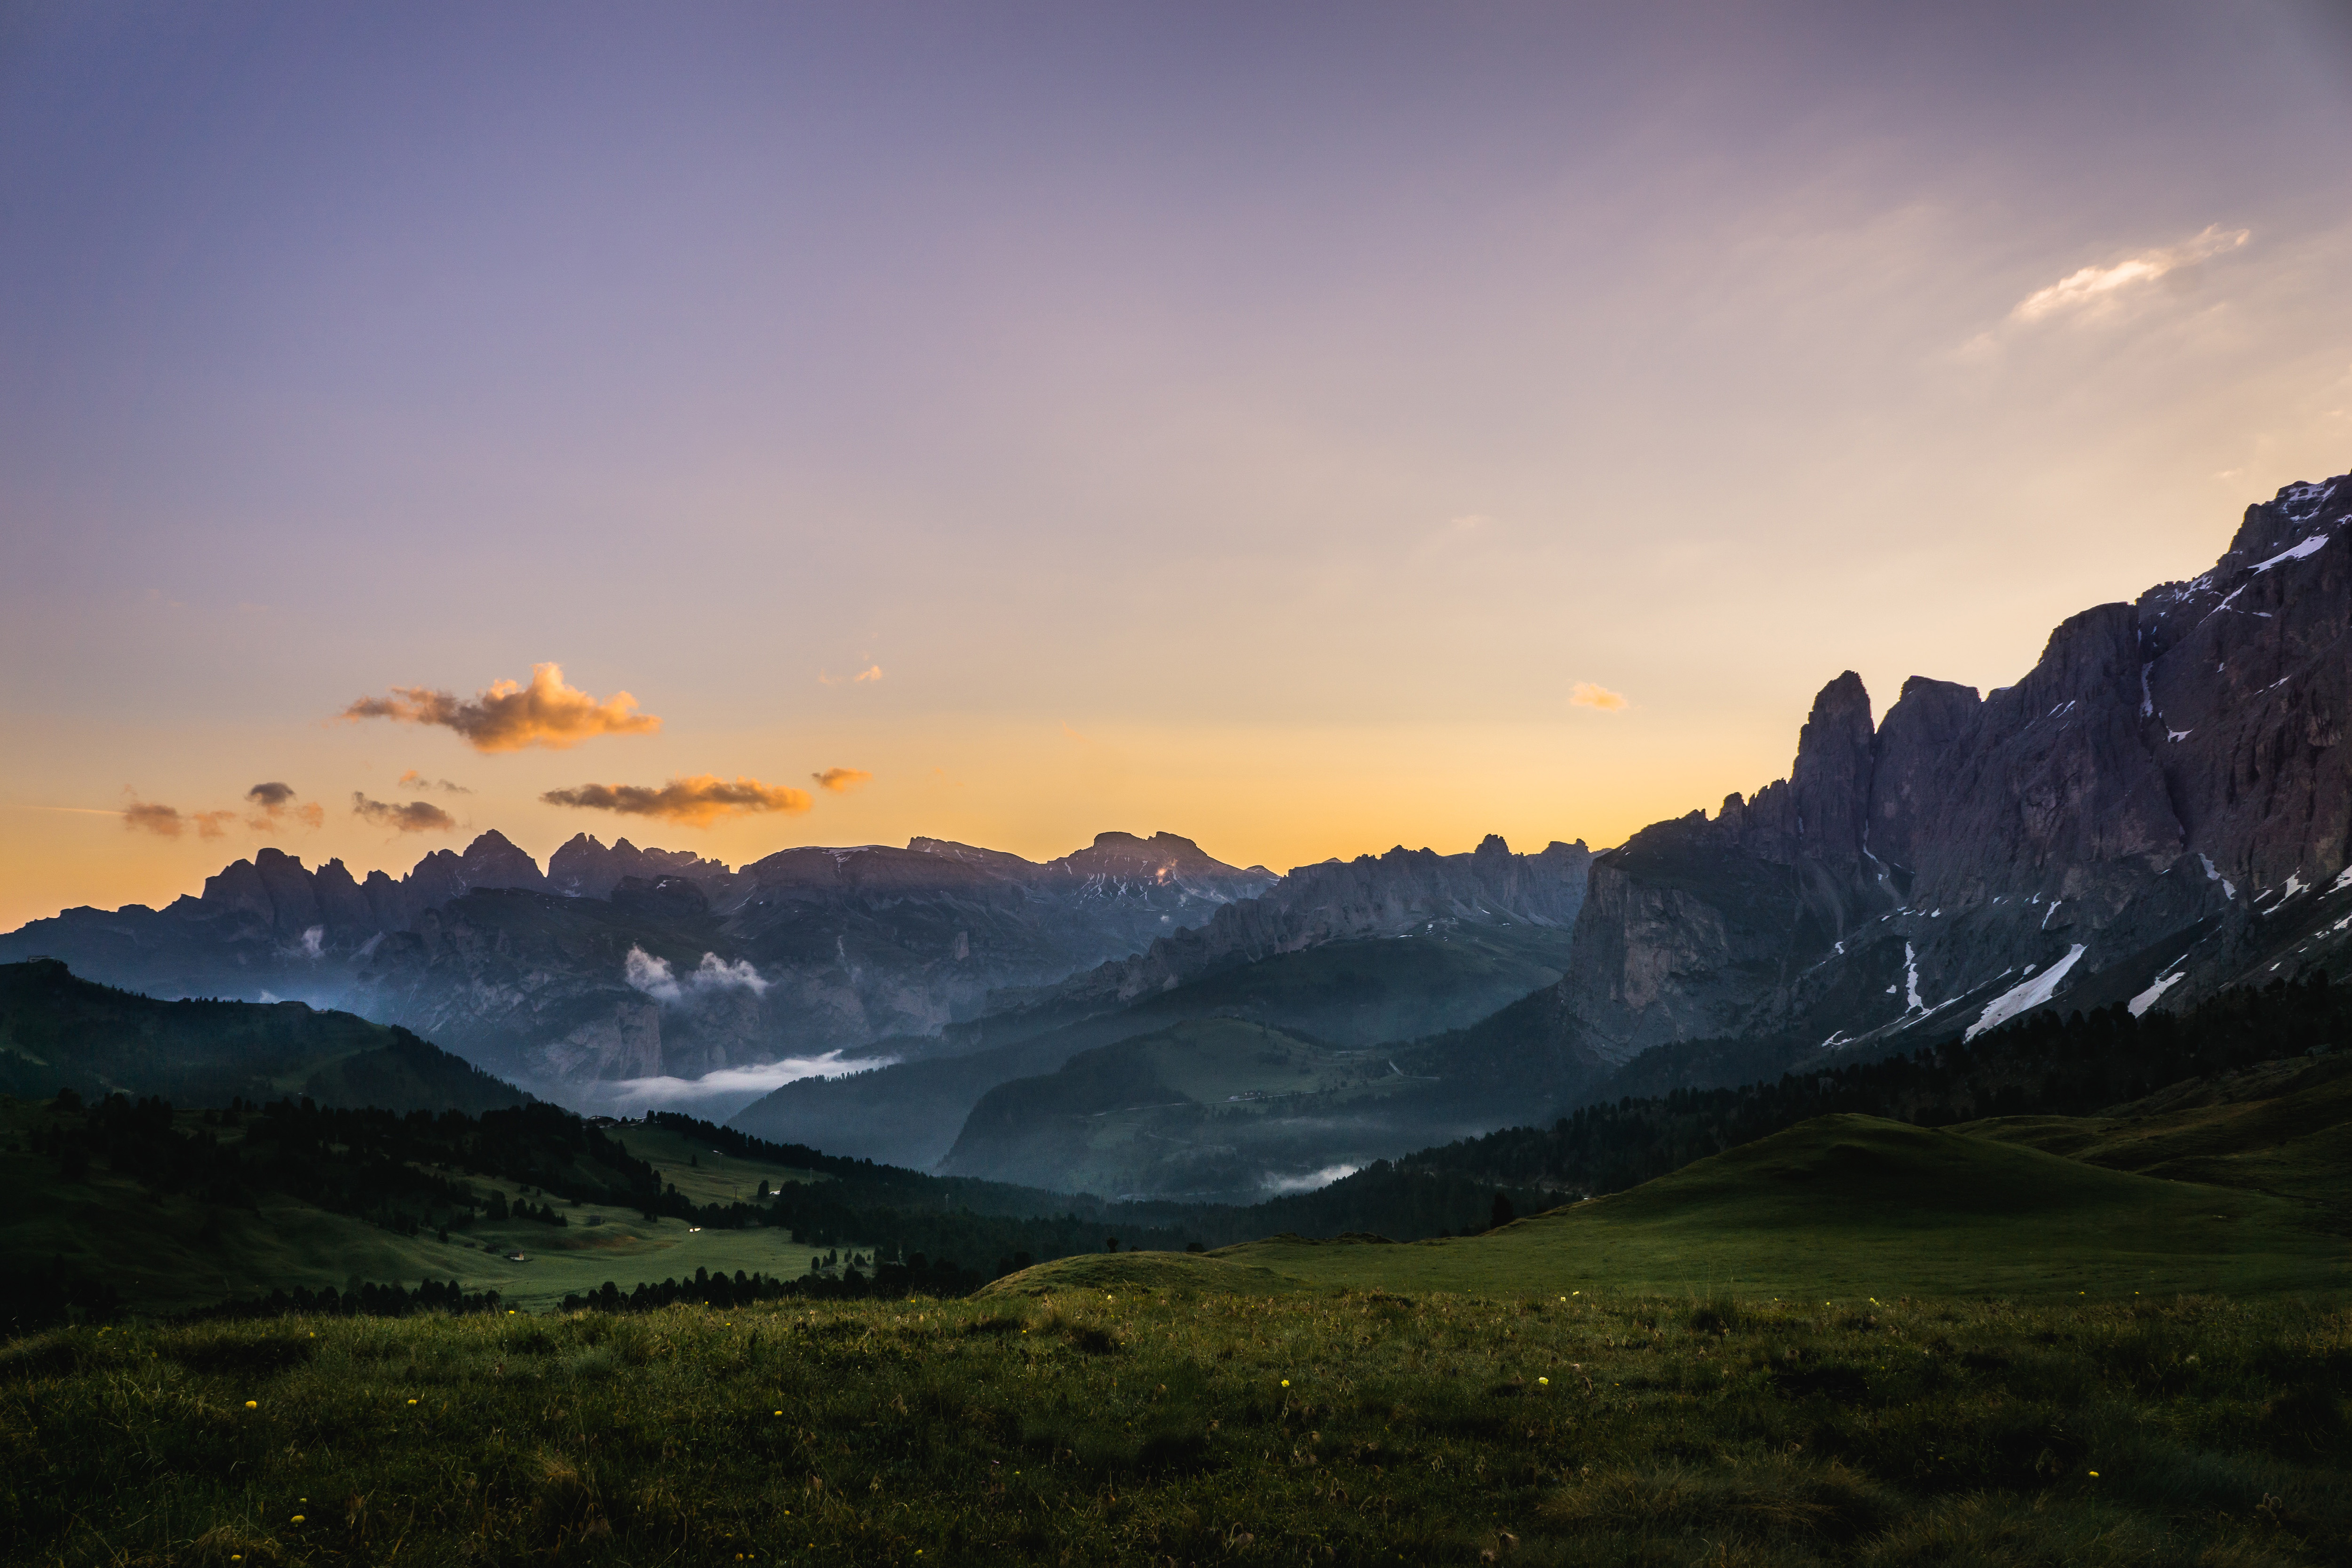
mountainous landforms, sky, mountain, highland, nature, mountain range, natural landscape, cloud, atmospheric phenomenon, alps, hill, wilderness, morning, fell, light, valley, evening, atmosphere, ridge, hill station, sunlight, sunset, horizon, landscape, massif, sunrise, national park, afterglow, grass, tree, dusk, grassland, summit, mount scenery, dawn, meteorological phenomenon, meadow, cumulus, plain, terrain, plateau